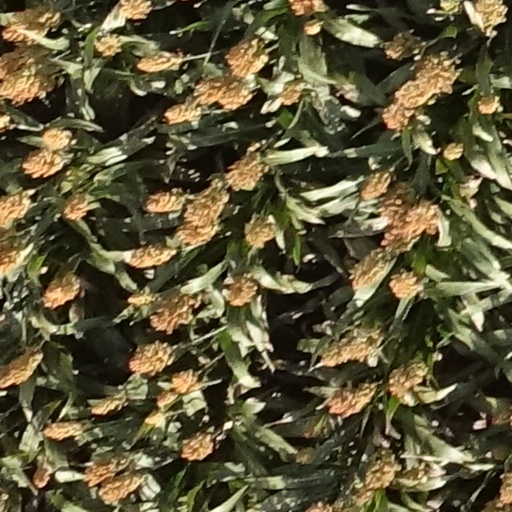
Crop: sorghum